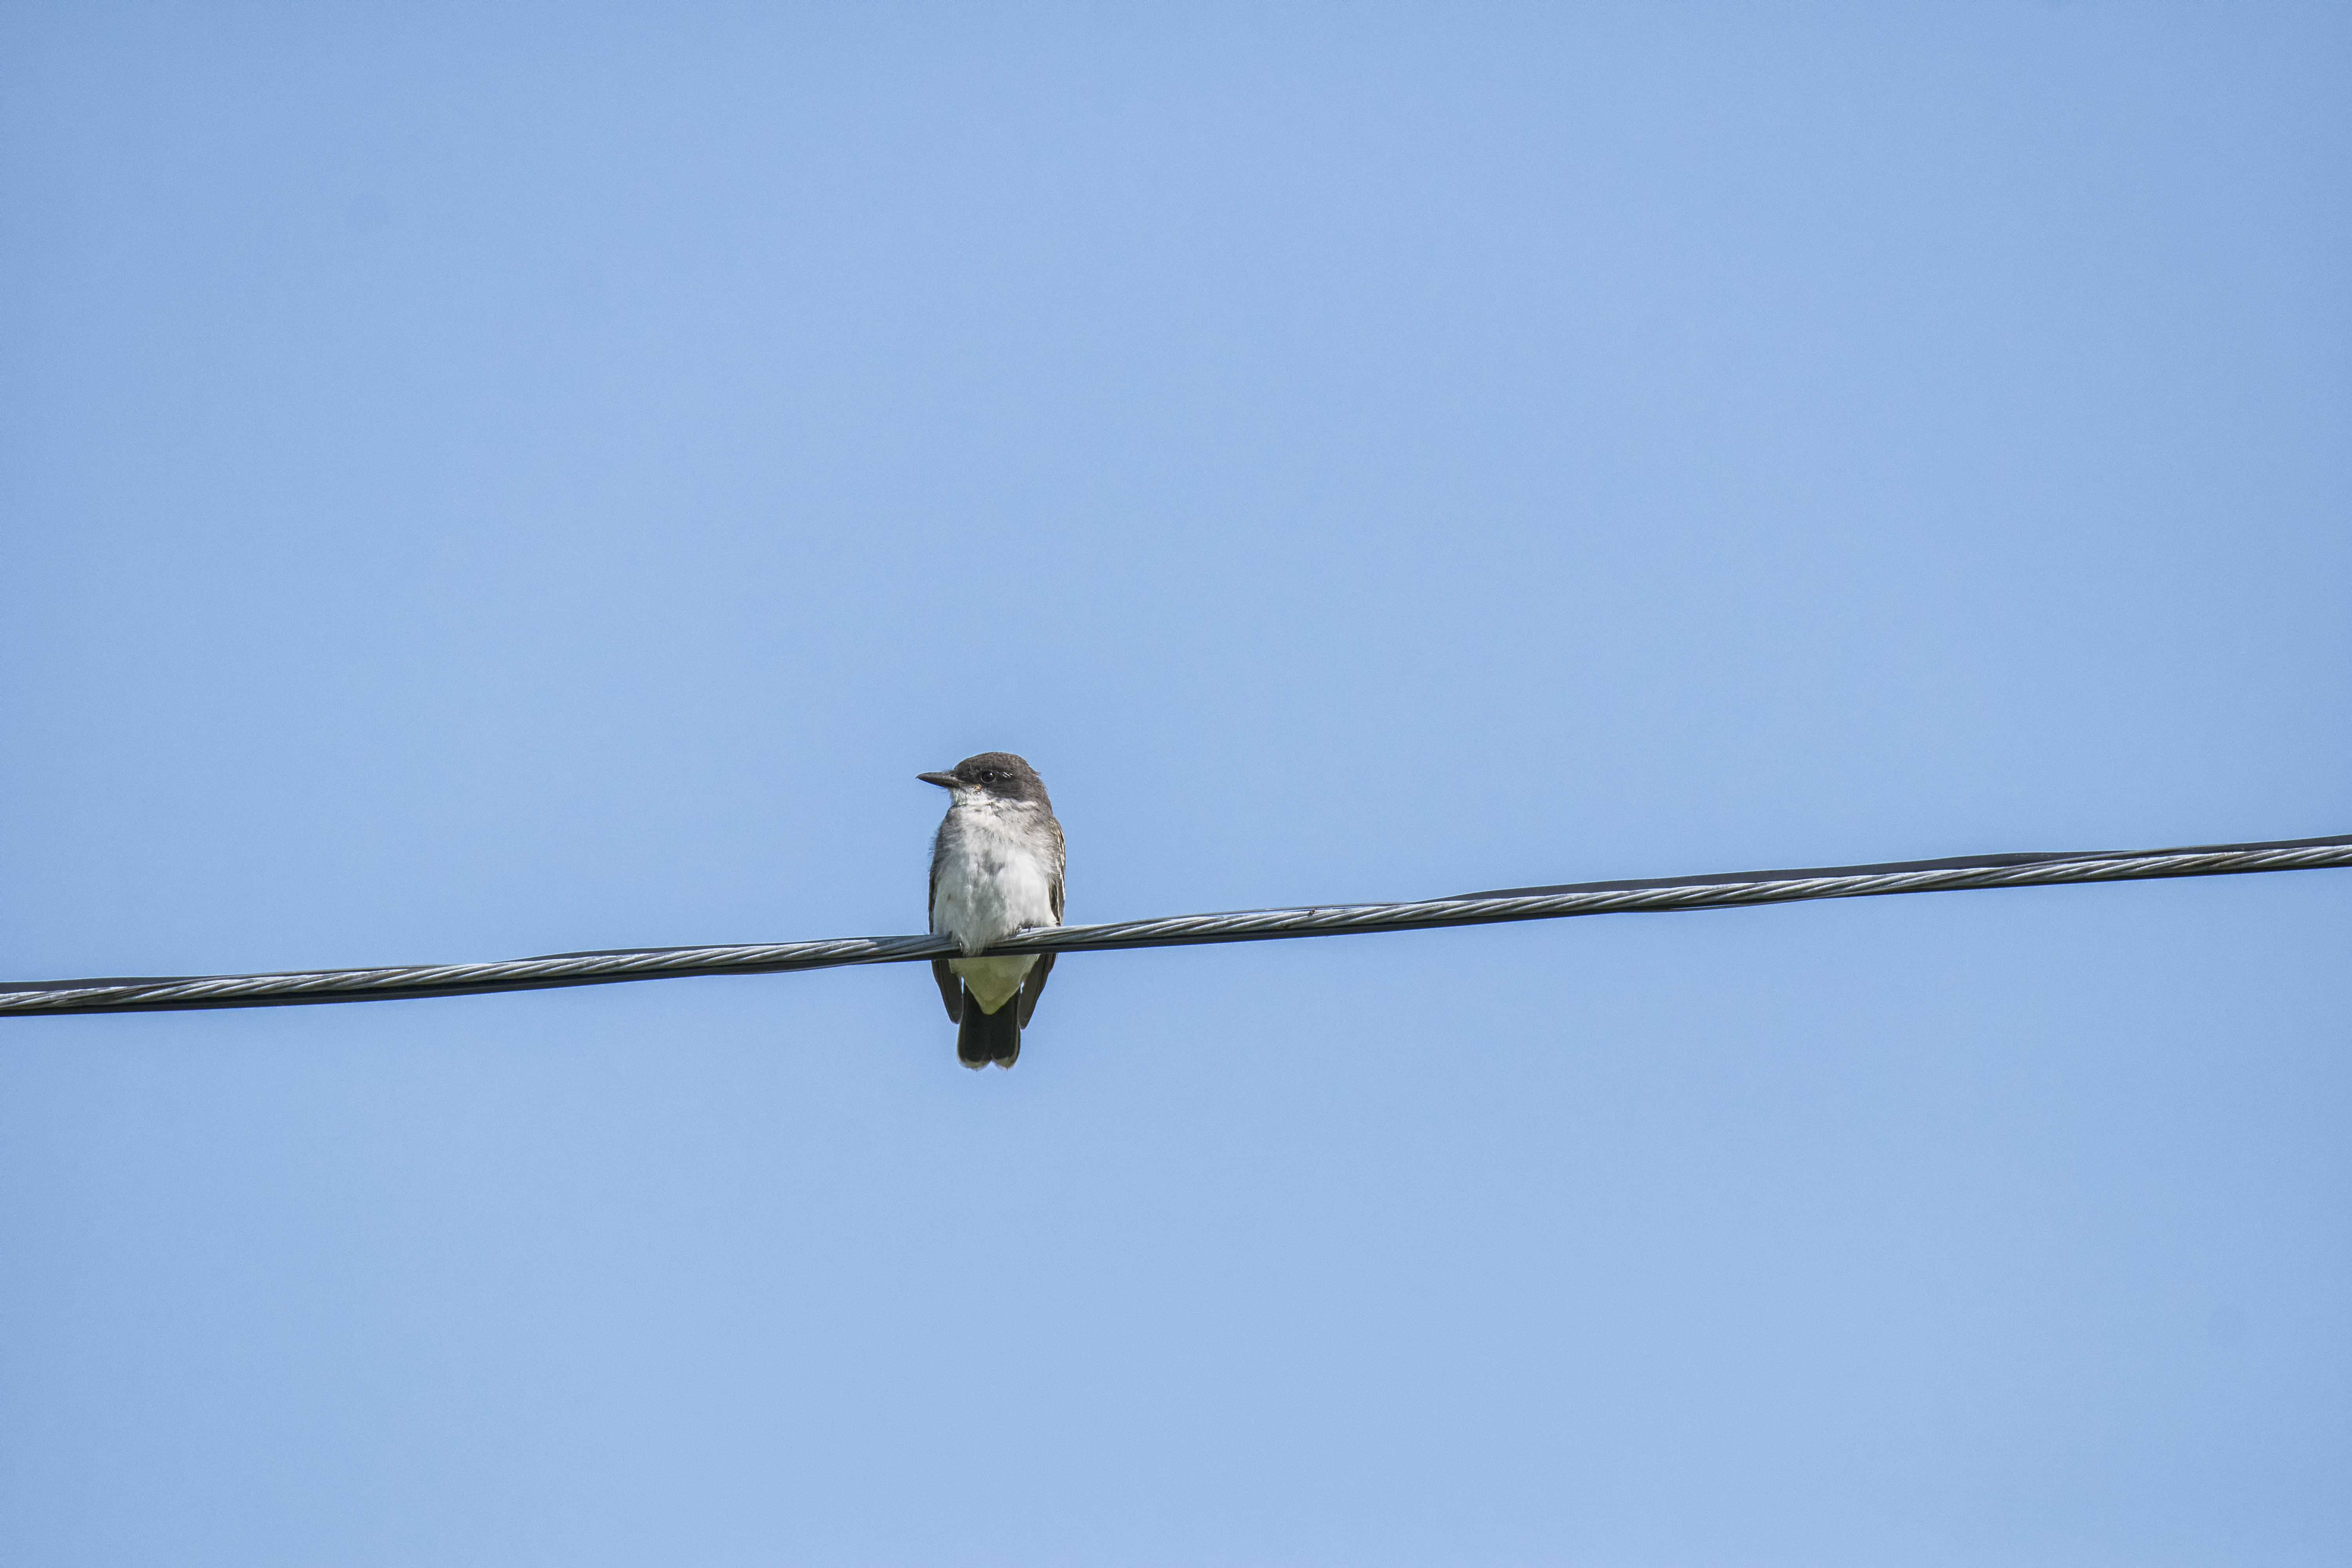
branch, bird, wing, blue, canada, vertebrate, eastern, quebec, sherbrooke, oiseau, tyran, tritri, kingbird, swallow, perching bird